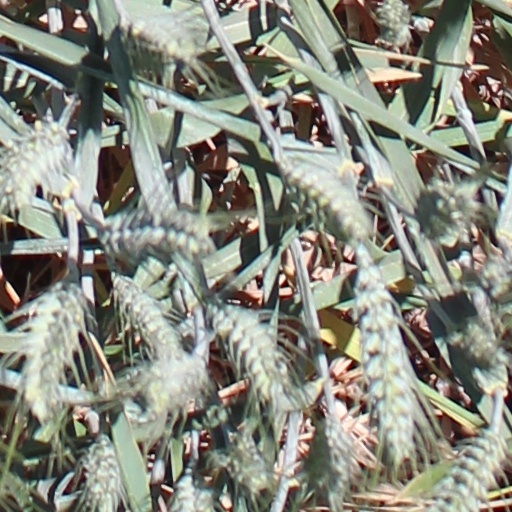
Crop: wheat